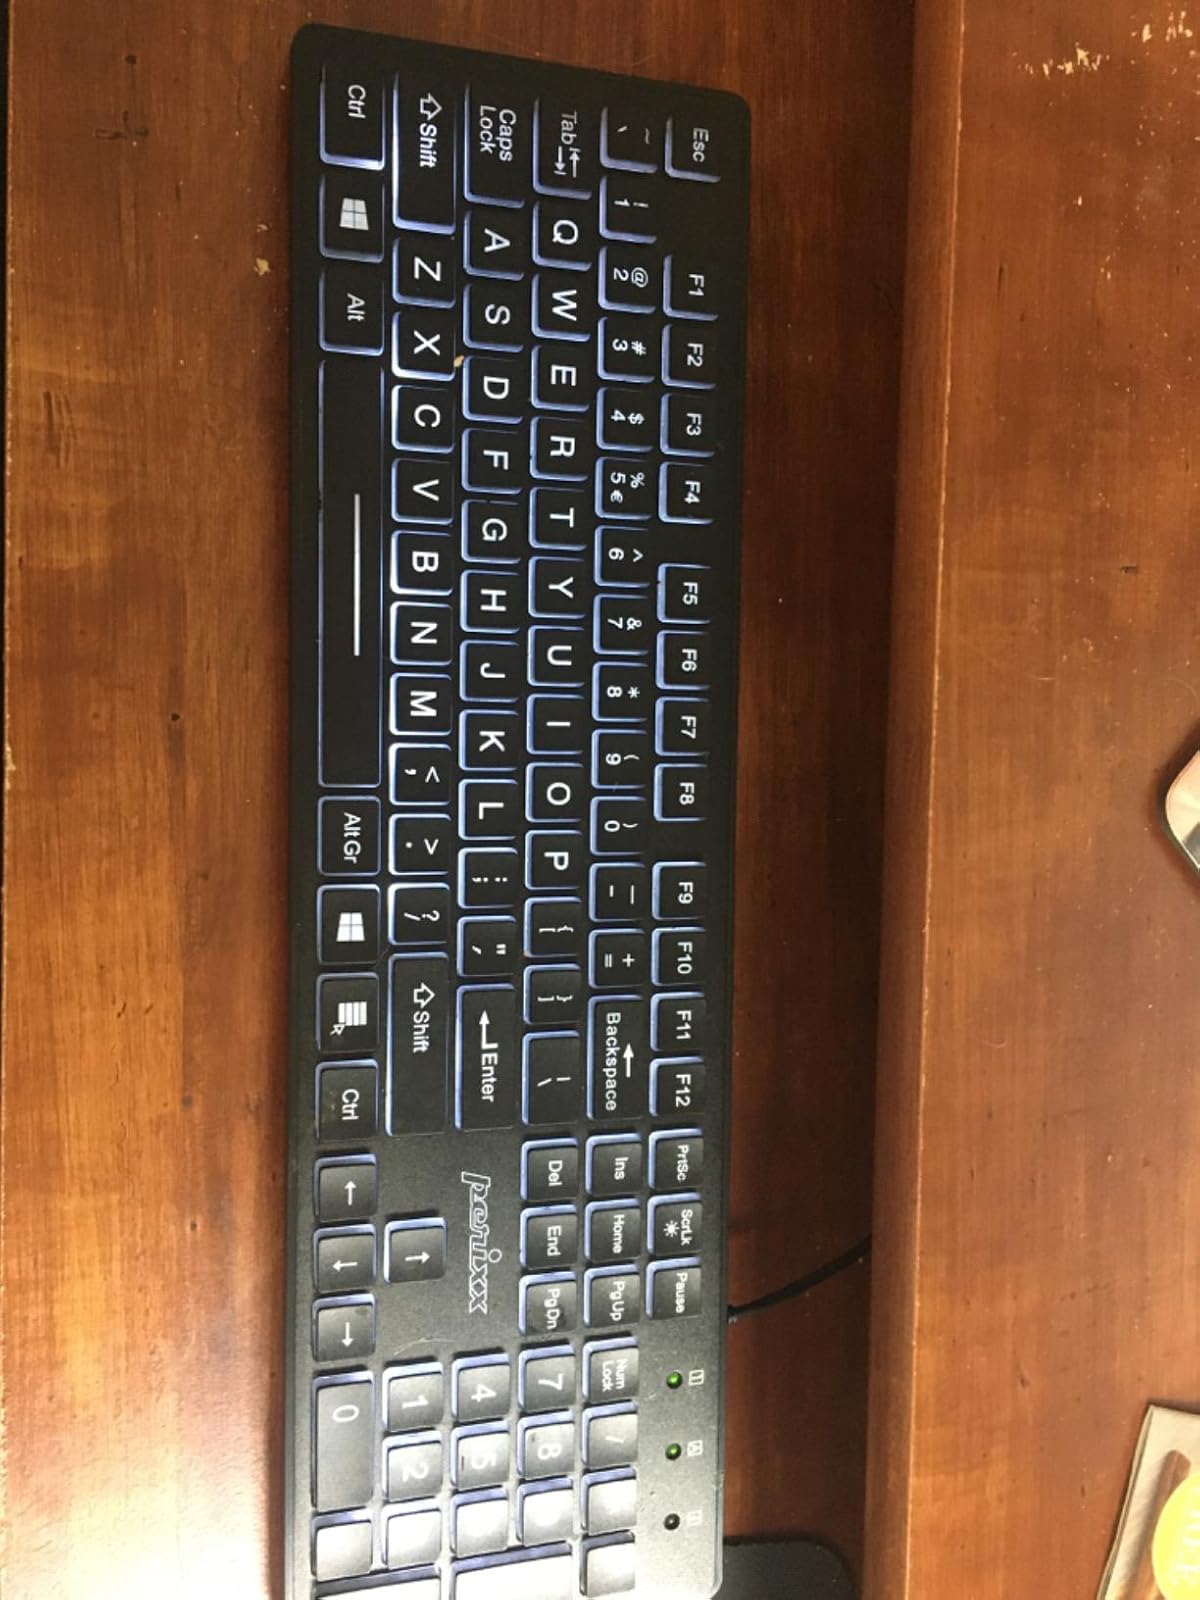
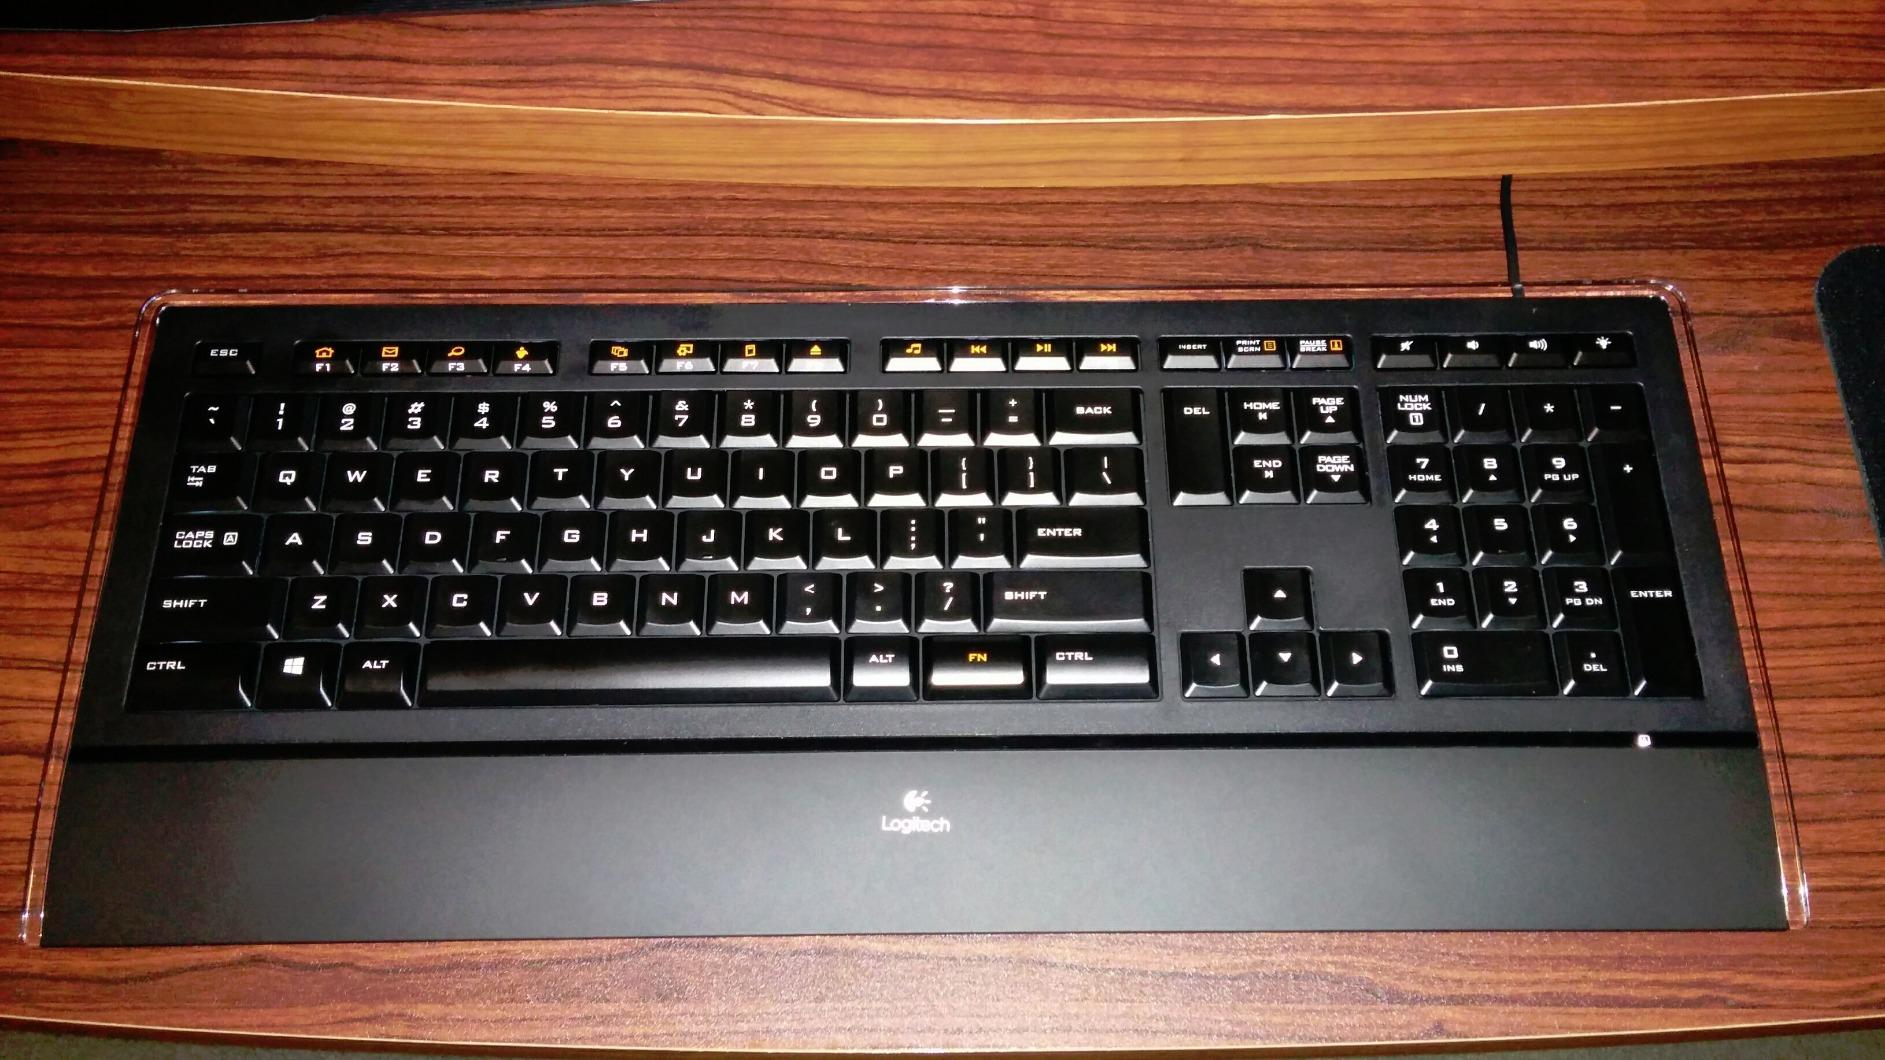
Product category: keyboard
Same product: no